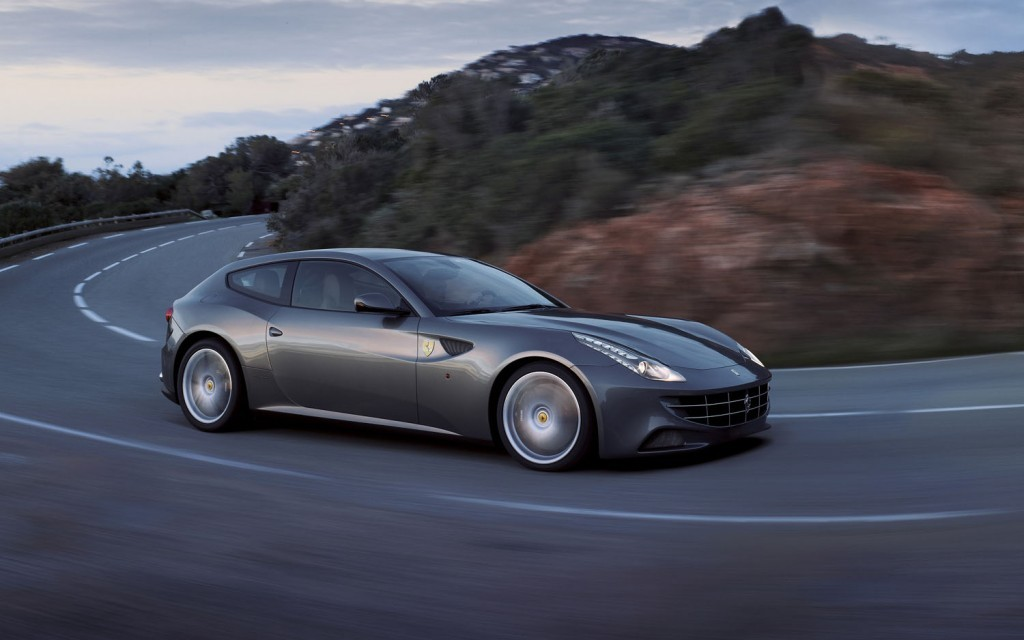
Car model: 2012 Ferrari FF Coupe